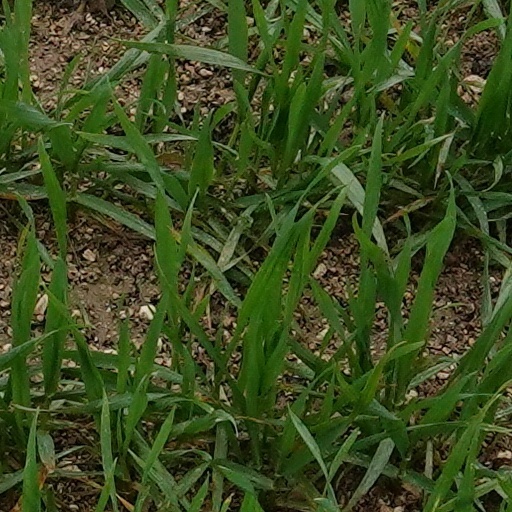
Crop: wheat